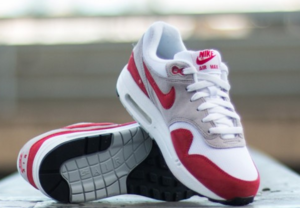
La Nike Air Max est un modèle de basket créée pour Nike en 1987 par Tinker Hatfield, designer chez Nike. Elle se distingue avec son coussin d'air visible et qui fait le tour de la semelle. Le premier modèle, appelé « Air Max 87 » ou « Air Max 1 », est blanc, gris et rouge et c'est une véritable icône du running et du streetwear. Elle sortira la même année que d'autres modèles phare de la firme de l'Oregon comme la « Air Trainer » ou la « Air Safari ». Ces nouveautés, et particulièrement la « Air Max », marquent l'entrée de Nike dans une nouvelle ère car elle se différencie complètement des designs sobres adoptés jusque-là par l'entreprise. La « Air Max » relança d'ailleurs l'entreprise qui était sur le point de faire faillite.